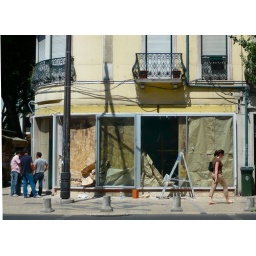
paper under glass